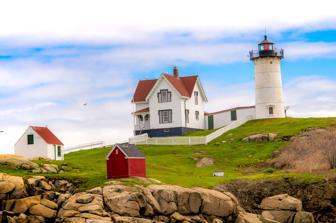
Building: Cape Neddick Light
Country: United States of America
Year built: 1879
Lighthouse in Maine, US Lighthouse Cape Neddick Light The Cape Neddick Light in 2017 Location Cape Neddick, Maine Coordinates 43°9′54.733″N 70°35′27.943″W / 43.16520361°N 70.59109528°W / 43.16520361; -70.59109528 Tower Constructed 1879 Foundation Concrete Construction Cast iron plate with brick lining Automated 1987 Height 12.5 m (41 ft) Shape Cylindrical Markings White with black lantern Heritage National Register of Historic Places listed place Fog signal HORN: 1 every 10s Light Focal height 88 ft (27 m) Lens Fourth order Fresnel Range 13 nautical miles (24 km; 15 mi) Characteristic Isophase Red 5s. Lighted throughout 24 hours. Cape Neddick Light Station U.S. National Register of Historic Places Location Cape Neddick, York, Maine NRHP reference No. 85000844 Added to NRHP April 16, 1985 The Cape Neddick Light is a lighthouse in Cape Neddick , York , Maine . In 1874 Congress appropriated $15,000 to build a light station at the "Nubble" and in 1879 construction began. Cape Neddick Light Station was dedicated by the U.S. Lighthouse Service and put into use in 1879. It is still in use today. Plans had been in the works to build a lighthouse on the site since 1837. The tower is lined with brick and sheathed with cast iron . It stands 41 feet (12 m) tall but the light is 88 feet (27 m) above sea level because of the additional height of the steep rocky islet on which it sits. Unusually, the stanchions of the walkway railing around the lantern room are decorated with 4-inch (100 mm) brass replicas of the lighthouse itself. Location The Cape Neddick Light stands on Nubble Island about 100 yards (91 m) off Cape Neddick Point. It is commonly known as "Nubble Light" or simply "the Nubble". Cape Neddick Point is at the north end of Long Sands Beach in the village of York Beach. The lighthouse is inaccessible to the general public, but the nearby mainland is occupied by Sohier Park which offers a telescope with which to view the lighthouse and a gift shop with a "Nubble" theme. Significance Nubble Light is a famous American icon and a classic example of a lighthouse. An image of the lighthouse is included on the Voyager Golden Record carried by the Voyager spacecraft as one of Earth's most prominent man-made structures or natural features, alongside features such as the Great Wall of China and the Taj Mahal , to be viewed should it fall into the hands of intelligent extraterrestrials. Cape Neddick Light is one of the last eight lights in Maine to still have its Fresnel lens . It was added to the National Register of Historic Places as Cape Neddick Light Station on April 16, 1985, reference number 85000844. The lighthouse and island were featured in the movie Lost Boundaries (1949) starring Mel Ferrer . Speculative history Although the origin of the little lighthouse adornments is unknown, there are many other stories about the Nubble Light. Among them is the story of the keeper and his wife who, in 1912, decided to take advantage of the booming tourist business at the York beaches. They developed a lively business ferrying tourists across to the island and giving tours. The trade grew so lively that the light was neglected and the keeper fired. Another keeper lived on the island with his 19-pound (8.6 kg) cat who was an attraction in himself, especially when he reputedly swam across the channel to visit mainland friends. It is not always summer, though, and another story lends balance to lighthouse living. The Nubble is such a windy spot that in the winter, the temperature dropped so low that the flow of lamp oil to the incandescent oil vapor lamp was impeded. The problem was solved in 1938 when the lamp was electrified. That same year, the outhouse was closed, and the keeper and his family also received indoor plumbing . See also Nobska Light , a similar lighthouse on Cape Cod , constructed in 1876. Portsmouth Harbor Light , a similar lighthouse in New Hampshire , constructed in 1878. National Register of Historic Places listings in York County, Maine References Wikimedia Commons has media related to Cape Neddick Light .